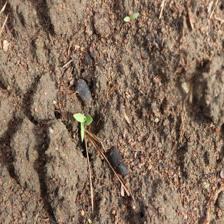
Label: Sorghum